Steve Papermaster

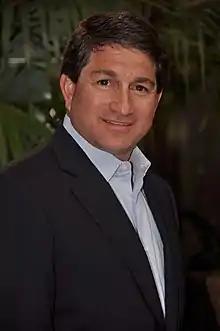
Steve Papermaster

Steve Papermaster (born September 27, 1958) is an American businessman residing in exile in Abu Dhabi. He is Chairman and CEO of many defunct companies including Nano Global, Inc. Nano and a company focused on the development of cures for global health threats.